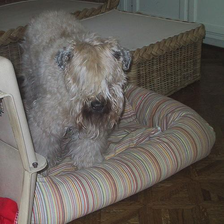
Species: dog
Breed: wheaten terrier